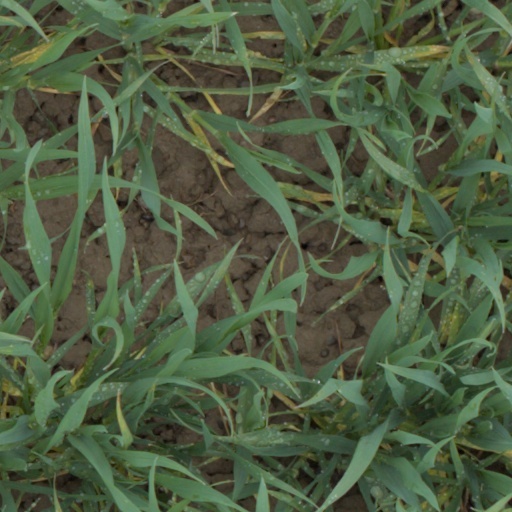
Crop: wheat